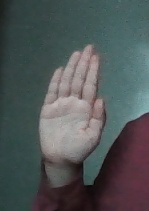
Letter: seen